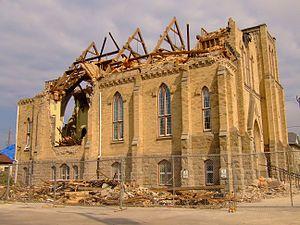
Goderich est une municipalité de la province canadienne de l'Ontario et le chef-lieu du comté de Huron. Elle fut fondée par William Tiger Dunlop en 1827 et nommée en l'honneur de Frederick John Robinson, premier Vicomte de Goderich, qui était le premier ministre britannique à l'époque. Le premier édifice date de 1828 et la ville fut officiellement incorporée en 1850.
La tornade de Goderich en Ontario de force F3 est issue d’un orage supercellulaire qui a traversé le sud du lac Huron et a frappé la région de Goderich dans la province de l'Ontario, au Canada, le 21 août 2011. La tornade a débuté comme une trombe marine sur le lac, puis a tracé un corridor de dommages de 19,5 km de longueur entre la rive du lac et le village de Londesborough, traversant le centre-ville historique de Goderich. La tornade fit une victime et 37 blessés, en plus de dommages matériels importants. Ce fut la première tornade F3 à frapper l’Ontario depuis 1996.